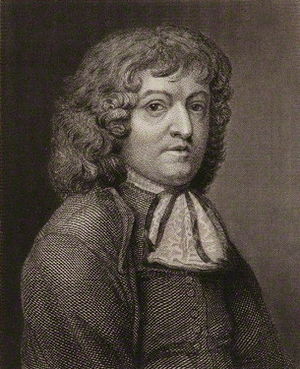
Samuel Cooper
Samuel Cooper var en engelsk miniaturmaler, bror til Alexander Cooper.